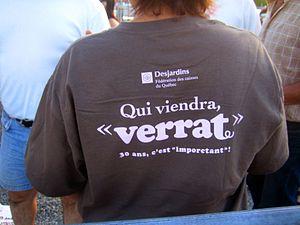
Calembours savoureux sur un t-shirt au 30e Festival du cochon de Sainte-Perpétue, à Sainte-Perpétue (Québec), 4 août 2007.
Le Festival du cochon de Sainte-Perpétue est un événement annuel, organisé depuis 1977 à Sainte-Perpétue dans le Centre-du-Québec, à mi-chemin entre Montréal et Québec. Cet événement rassemble environ 40 000 visiteurs annuellement.